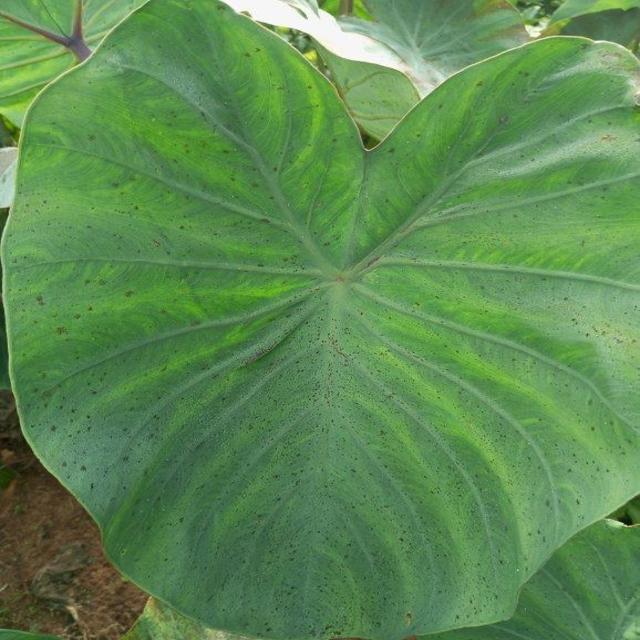
Label: Healthy